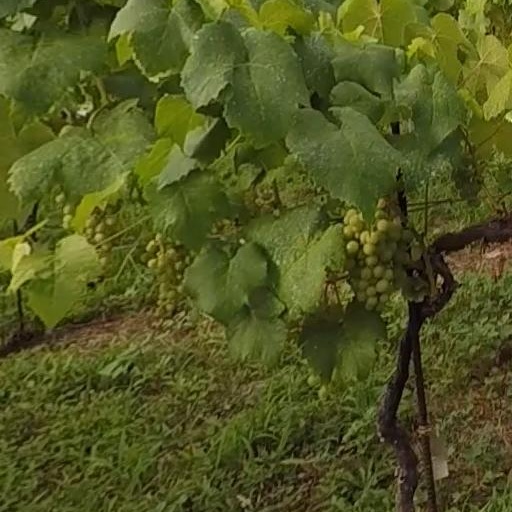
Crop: grape